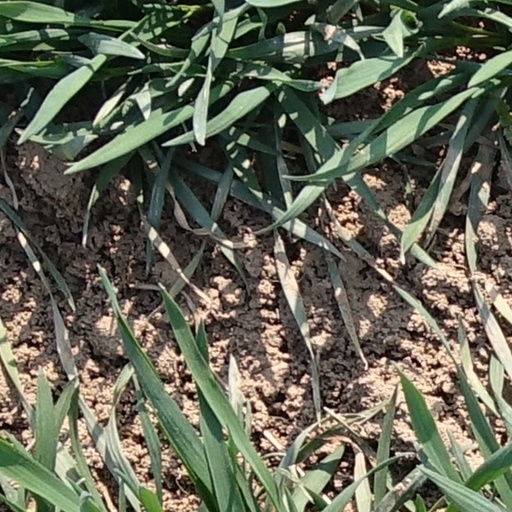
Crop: wheat